Violant of Hungary

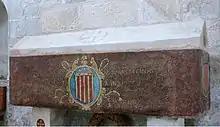
Tomb of Violant of Hungary

Violant and her daughter Sancha's remains are at the Monastery of Santa Maria de Vallbona in Vallbona de les Monges, Spain. Violant chose burial in that monastery, as she was a benefactor. Her tomb, placed along the wall on the right of the chancel, is fairly simple. It is raised on two pillars decorated with individual gold crosses inscribed in red (gules) circles, and has a gabled lid of white stone. In the center of the lid is a cross with the same characteristics as those on the pillars, but larger and without color. The only ornamentations on the box itself are three depictions of her husband's royal coat of arms – one on the visible side and one at each end. The Queen's remains were moved to the tomb in 1275, as indicated by the inscription on the visible side of the box: "Fuit translata donna" | "Violán regina" | "Aragonum" | "anno 1275". In 2002, the Hungarian government financed a restoration of her tomb, costing 12,000 euros, but the monastic community denied permission to study its interior. Violant is the only member of the Árpád dynasty whose remains are undisturbed.